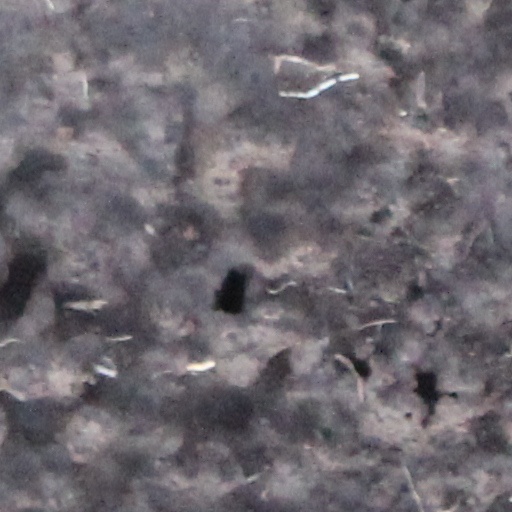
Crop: wheat